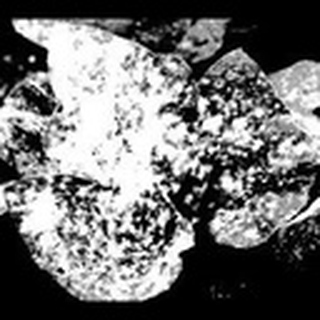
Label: cotton_powdery_mildew